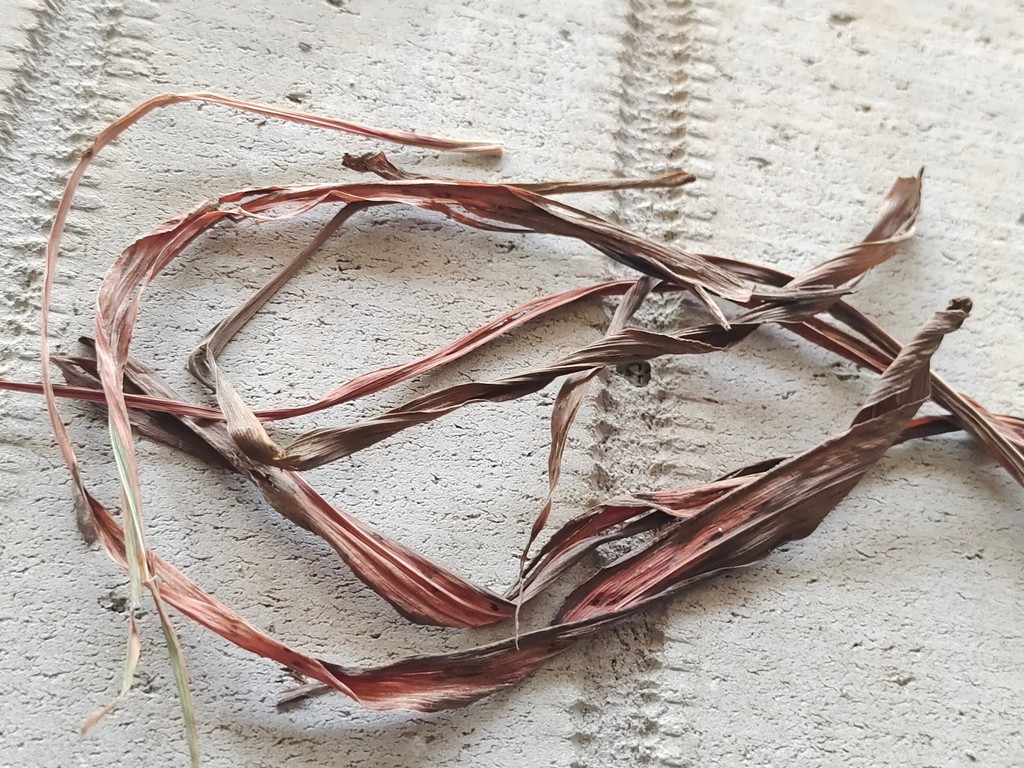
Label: Dried